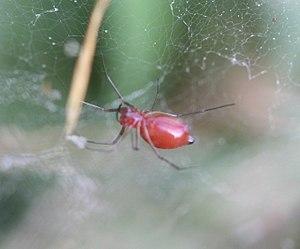
Florinda coccinea, unique représentant du genre Florinda, est une espèce d'araignées aranéomorphes de la famille des Linyphiidae.